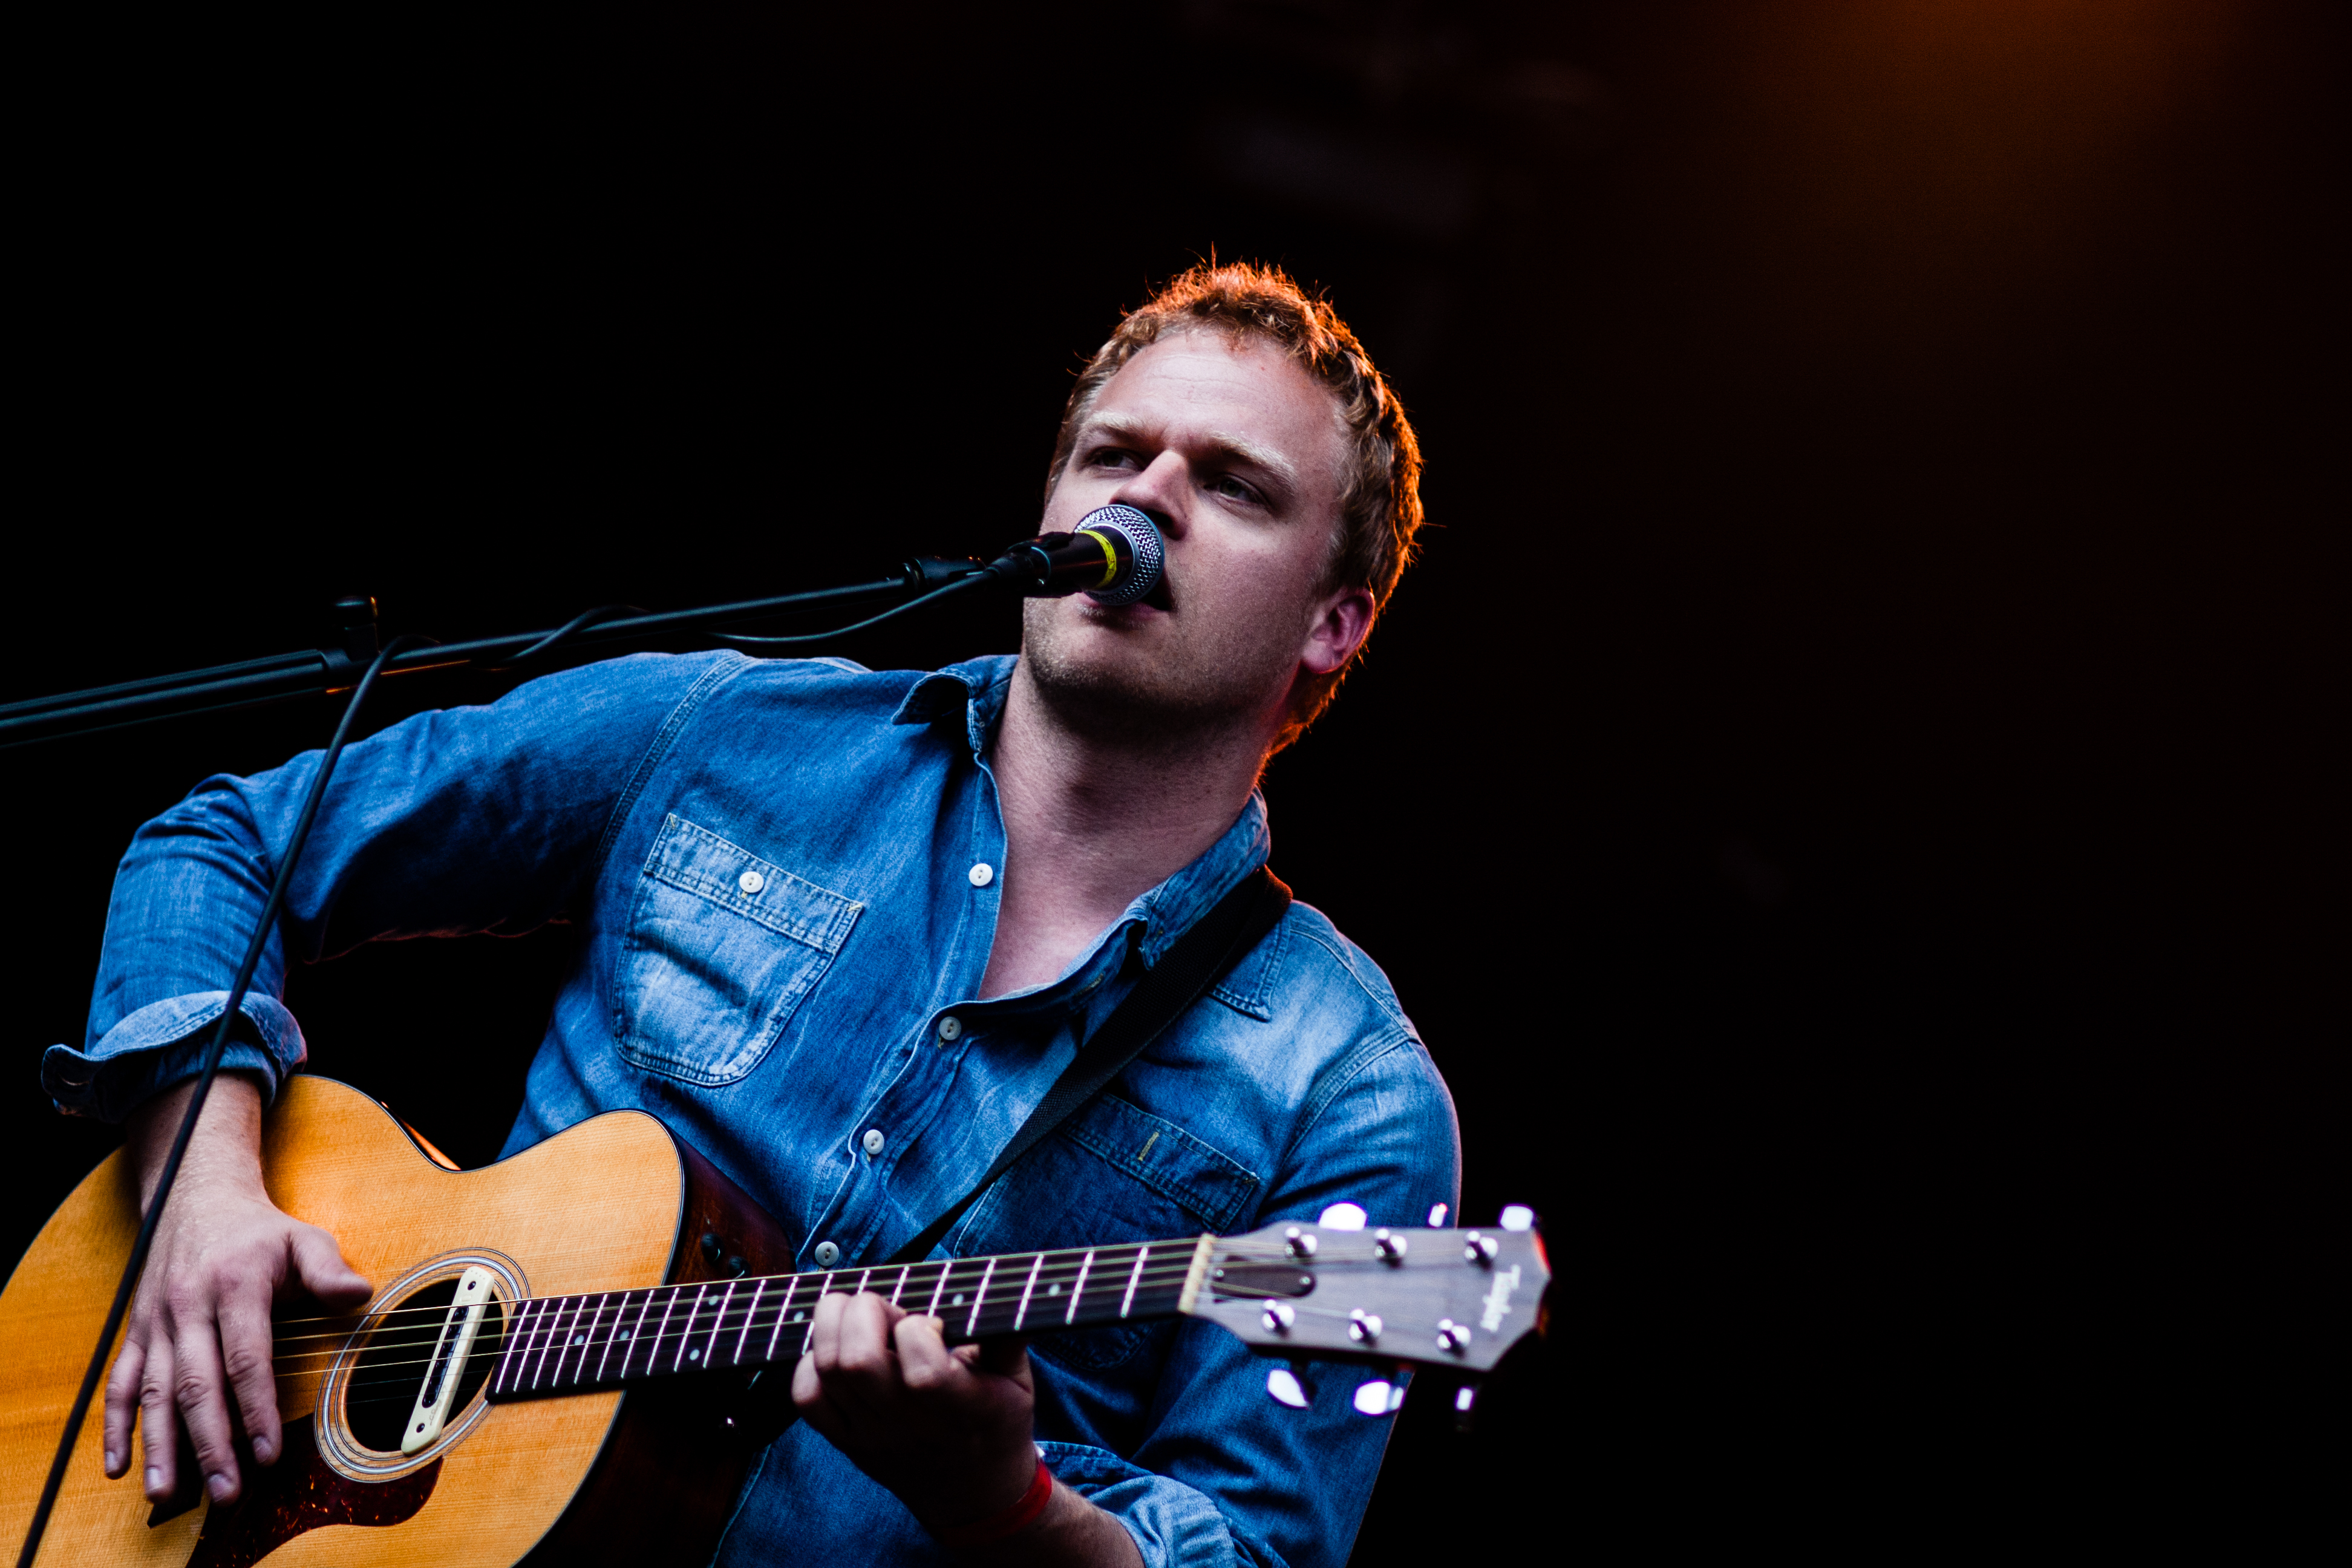
music, guitar, concert, band, live, canon, musician, performance art, festival, 40d, gig, stage, brussels, bruxelles, 2012, fete, musique, roscoe, fetedelamusique, saintgilles, performance, bassist, singing, guitarist, entertainment, performing arts, singer songwriter, rock concert, string instrument